Julio-Claudian family tree

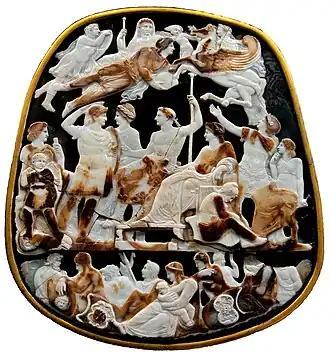
The Great Cameo of France, from around 23 AD, pictures several members of the Julio-Claudian dynasty

Around the start of the Common Era, the family trees of the gens Julia and the gens Claudia became intertwined into the Julio-Claudian family tree as a result of marriages and adoptions.